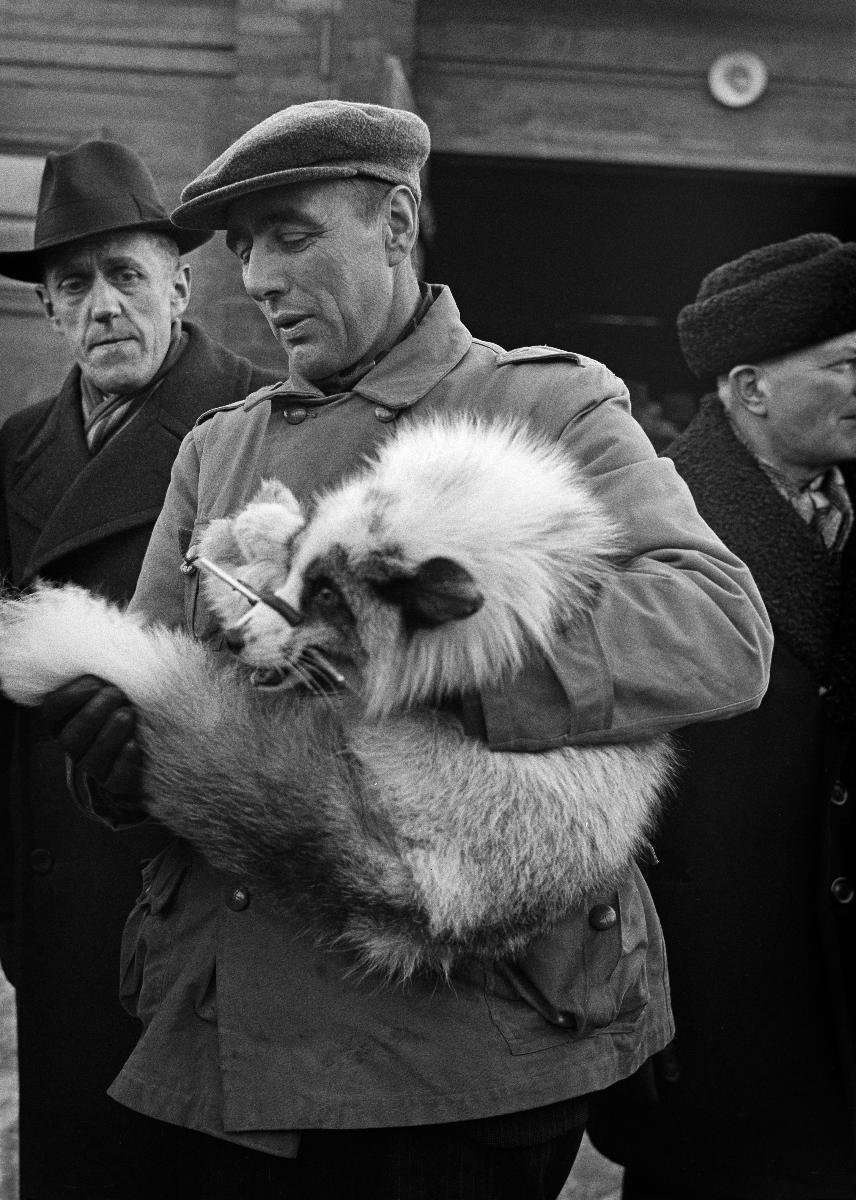
Turkiseläinnäyttely
Pälsdjursutställning; Fur animal Exhibition
sisällön kuvaus: Turkiseläinnäyttely Kampin kentällä Helsingissä 29.11.1940. content description: Fur animal exhibition on Kamppi field in Helsinki 29.11.1940. innehållsbeskrivning: Pälsdjursutställning på Kampplanen i Helsingfors 29.11.1940.
Kuvaaja: Sundström, Hugo, kuvaaja
Vuosi: 1940
Paikka: Suomi, Uusimaa, Helsinki
Aiheet: HBL; turkikset; turkiseläimet; näyttelyt; vaateteollisuus; furs; fur animals; exhibitions; clothing industry; fur; pälsvaror; pälsdjur; utställningar; klädindustri; pälsar; konfektionsindustri